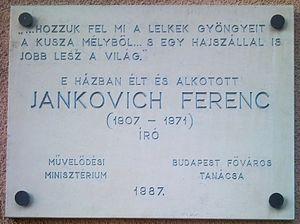
Ferenc Jankovich, né le 29 novembre 1907 à Székesfehérvár et mort le 9 mars 1971 à Budapest, est un poète, écrivain et traducteur hongrois.